She-Devils on Wheels

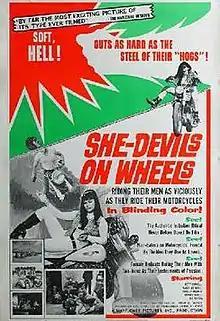
Theatrical release poster

She-Devils on Wheels is a 1968 American exploitation biker film about an all-female motorcycle gang called The Man-Eaters, directed and produced by Herschell Gordon Lewis. Actual female motorcycle club members from the Iron Cross motorcycle club's Cut-Throats Division were cast for the film.